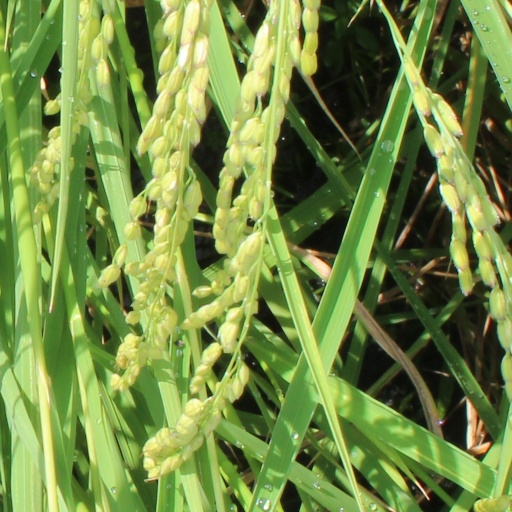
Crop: rice